Indigenous response to colonialism

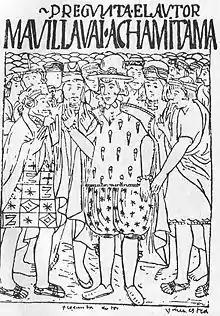
Felipe Guaman Poma de Ayala

Modern colonialism that started in the 15th century, along with European transatlantic navigation, resulted in the expansion of European empires and the associated settler colonialism that occurred in the Americas, Oceania, South Africa and beyond.